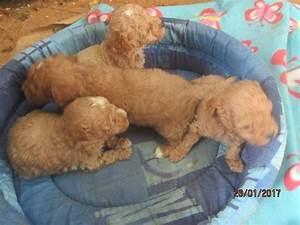
dog